Lacoste, Vaucluse

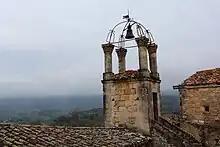
The belfry of Lacoste with campanile

Lacoste is a commune in the Vaucluse department in the Provence-Alpes-Côte d'Azur region in southeastern France.